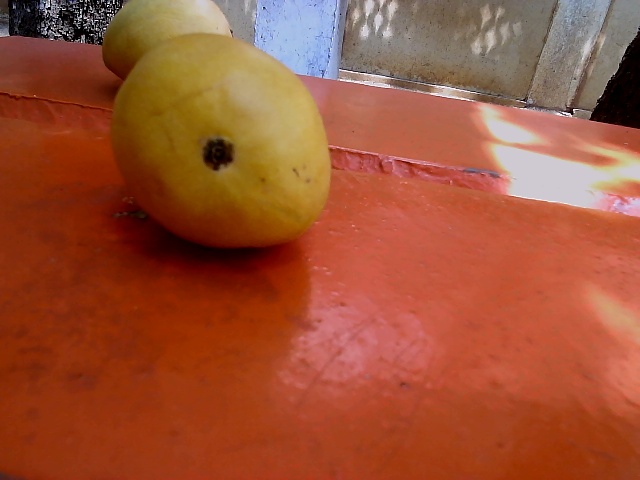
Label: Ripe_Mango